Security alarm

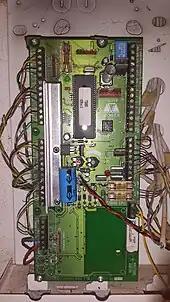
Alarm CPU panel with inputs and outputs

The most basic alarm consists of at least one sensor to detect trespassers and an alerting device to indicate the intrusion. However, a typical premises security alarm employs the following components: